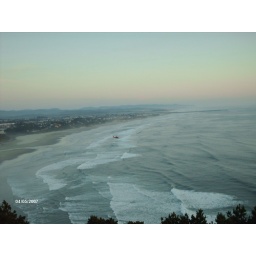
Coast Guard Dolphin helicopter from above the coast radar station above the light house in Newport Oregon